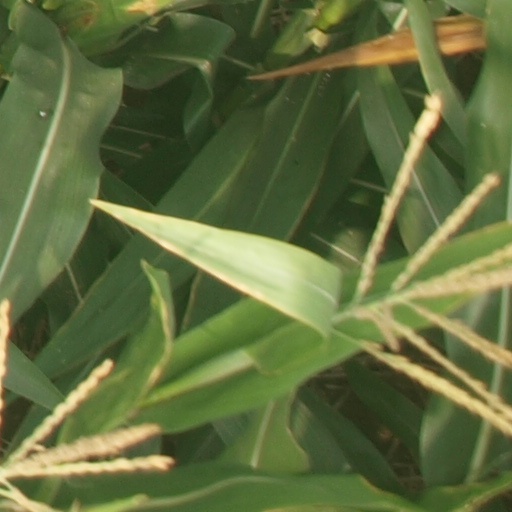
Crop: maize; corn